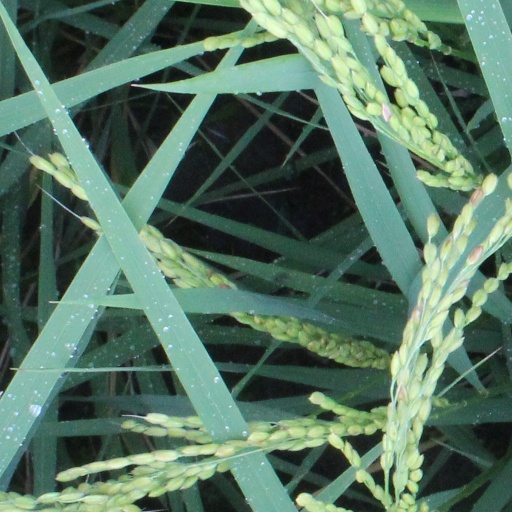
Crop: rice